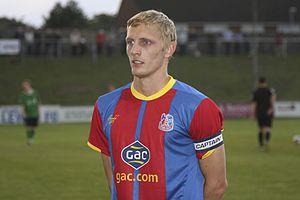
Dean William Moxey, né le 14 janvier 1986 à Exeter, est un footballeur anglais qui évolue au poste de défenseur à Exeter City.